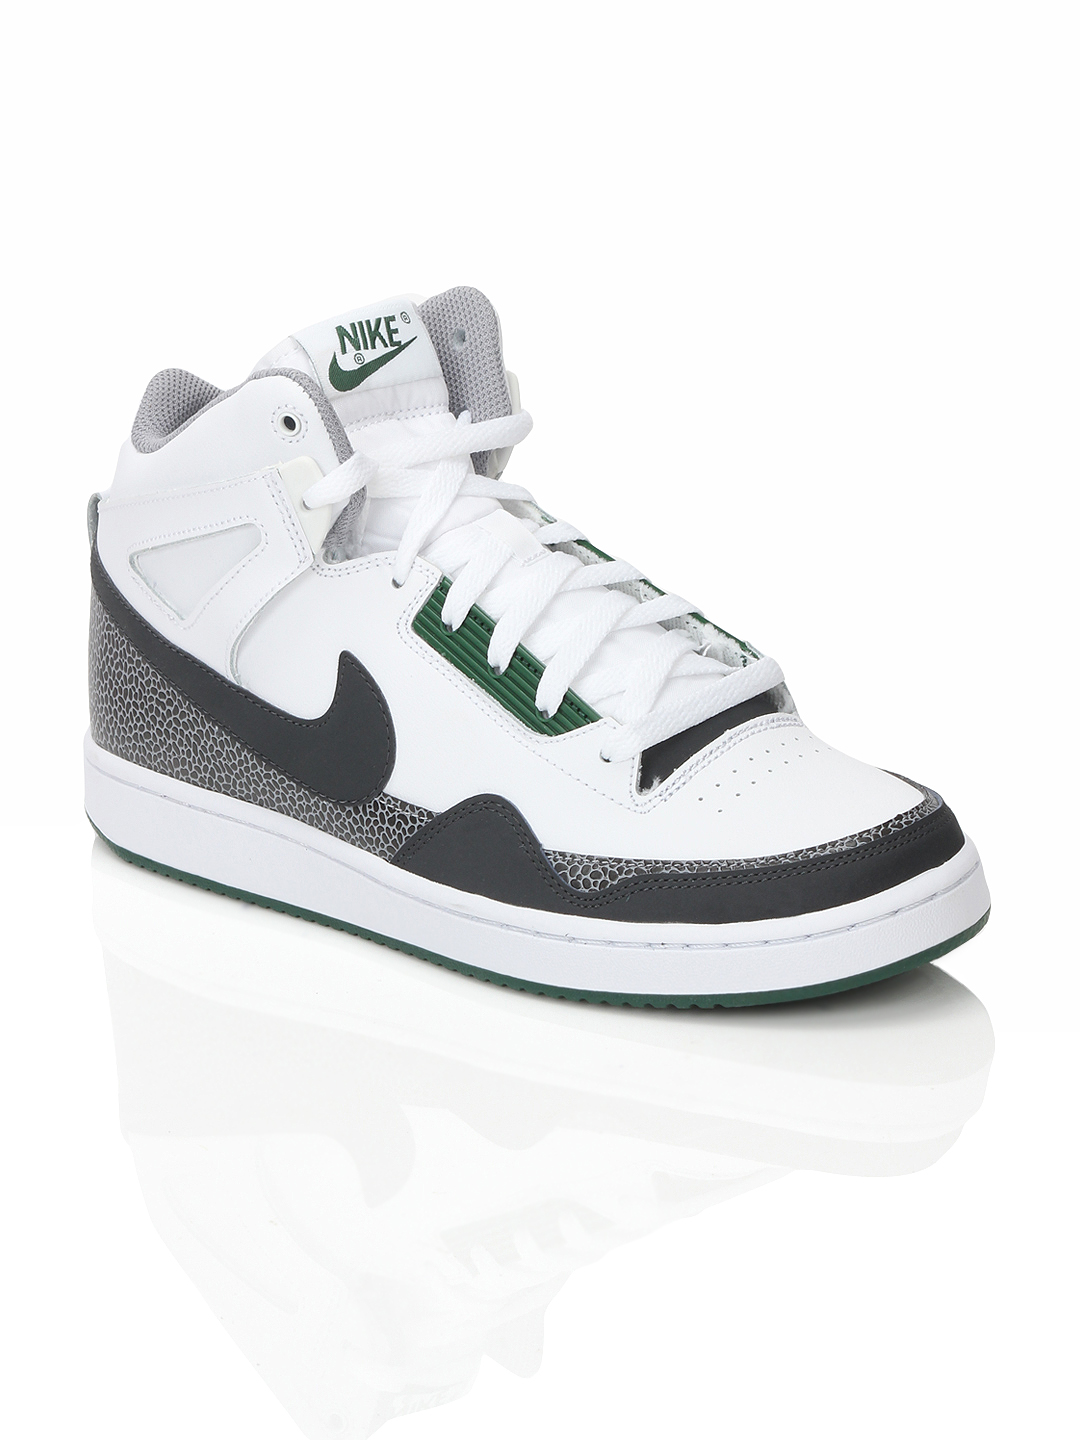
Nike Men Alphaballer Mid White Shoes
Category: Footwear / Shoes / Casual Shoes
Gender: Men
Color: White
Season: Summer 2012
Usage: Casual